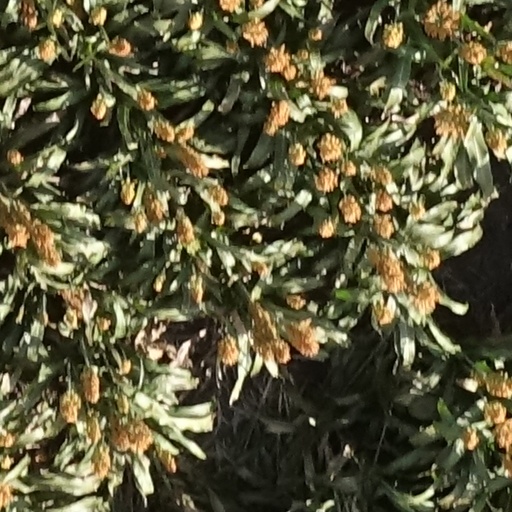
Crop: sorghum